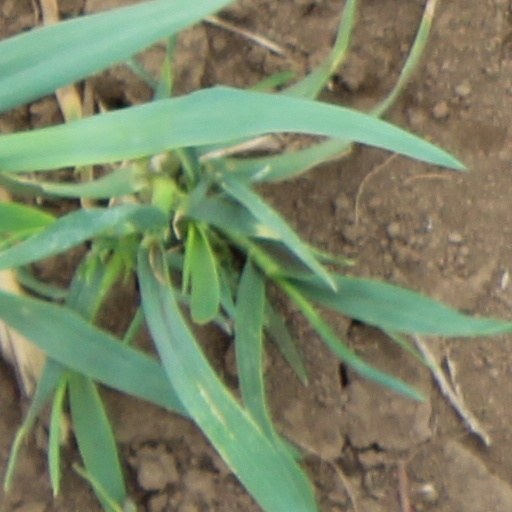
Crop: wheat